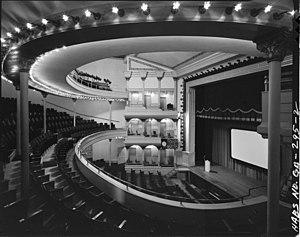
La Springer Opera House est un opéra américain situé à Columbus, dans le comté de Muscogee, en Géorgie. Elle est inscrite au Registre national des lieux historiques depuis le 29 décembre 1970 et est classée National Historic Landmark depuis le 2 juin 1978.